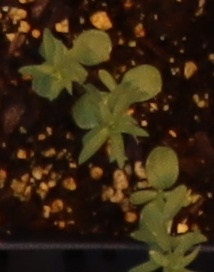
Label: Flax